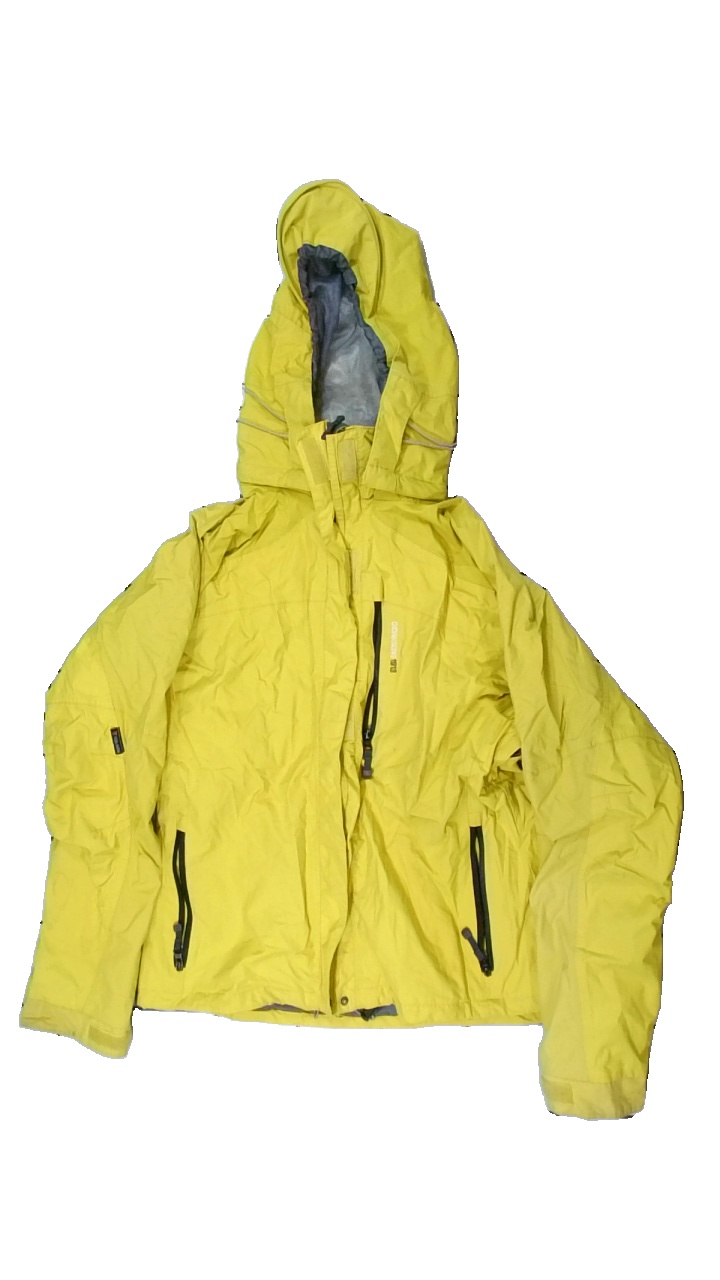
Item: Rain Jacket (Ladies)
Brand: Dressman
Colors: Yellow
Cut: Regular
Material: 100% nylon
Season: Autumn
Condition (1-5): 1
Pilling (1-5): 5
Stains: Major
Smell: Minor
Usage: Export
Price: <50